Charles-François Lebrun

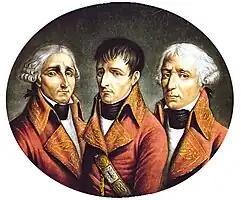
The Three Consuls (Lebrun, right)

Lebrun was made Third Consul following Napoleon Bonaparte's 18 Brumaire coup in the Year VIII (9–10 November 1799; "see French Consulate"). In this capacity, he took an active part in Napoleon's reorganization of the national finances and in the administration of France's "départements". He was made a member of the in 1803, and in 1804, he was appointed Arch-Treasurer of the French Empire. From 1805 to 1806, he was governor-general of Liguria, during which time he completed its annexation by France.